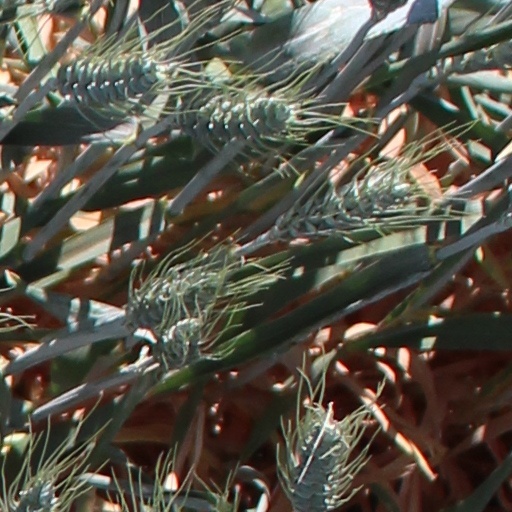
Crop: wheat